Cliff Baldwin

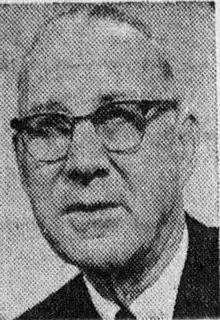
Baldwin, c. 1967

Clifford William "Kip" Baldwin (September 22, 1899 – January 25, 1979) was an American football back who played two seasons in the American Professional Football Association (AFPA), now known as the National Football League (NFL), with the Muncie Flyers.